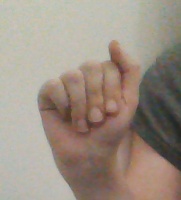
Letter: saad